Samuel Mills Damon

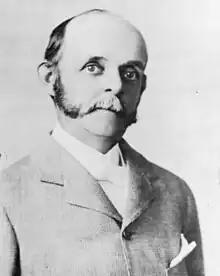

Samuel Mills Damon (March 13, 1845 – July 1, 1924) was a businessman and politician in the Kingdom of Hawaii, through the Republic of Hawaii and into the Territory of Hawaii.